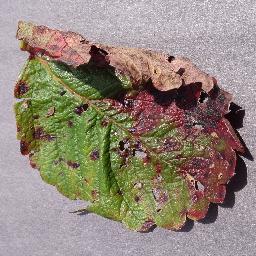
Label: Strawberry___Leaf_scorch